Answer in natural language. Considering the relative positions, is contemporary white desk with integrated shelves to the left or right of Window? Choose between the following options: left or right
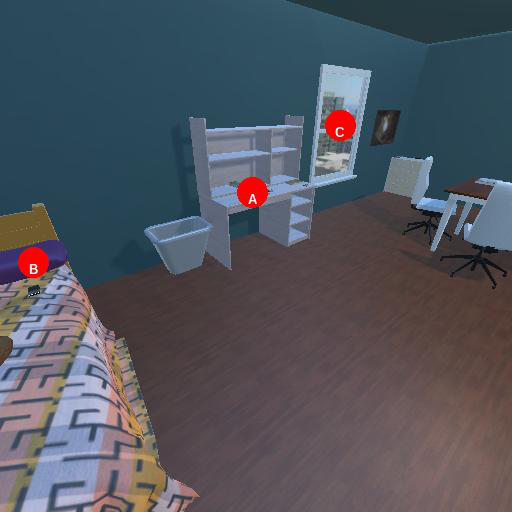
<answer>left</answer>